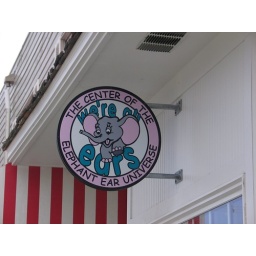
Nothing to do with the car show I just liked the sign when I saw it in Seaside Oregon.